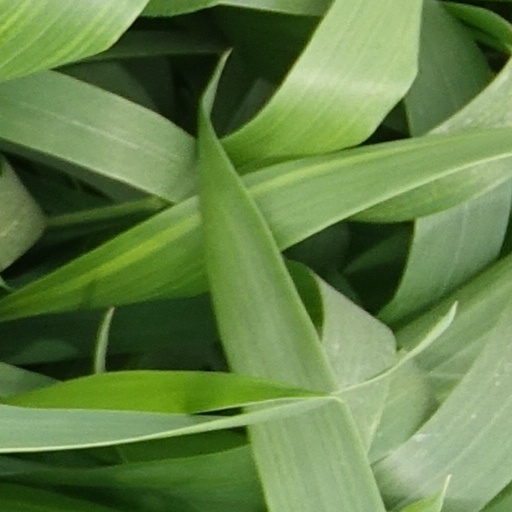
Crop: wheat